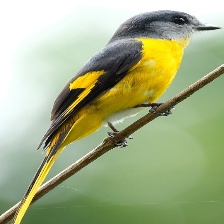
Species: FIERY MINIVET
Scientific name: PERICROCOTUS IGNEUS